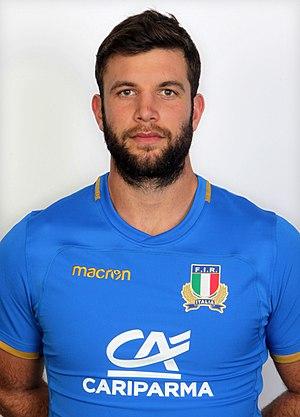
Marco Fuser, né le 9 mars 1991 à Villorba, est un joueur de rugby à XV italien. Il évolue au poste de deuxième ligne et joue pour le Benetton Trévise en Pro12 depuis 2012.